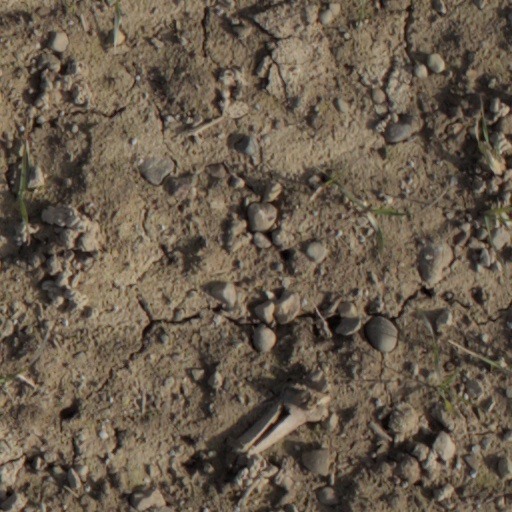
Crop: wheat